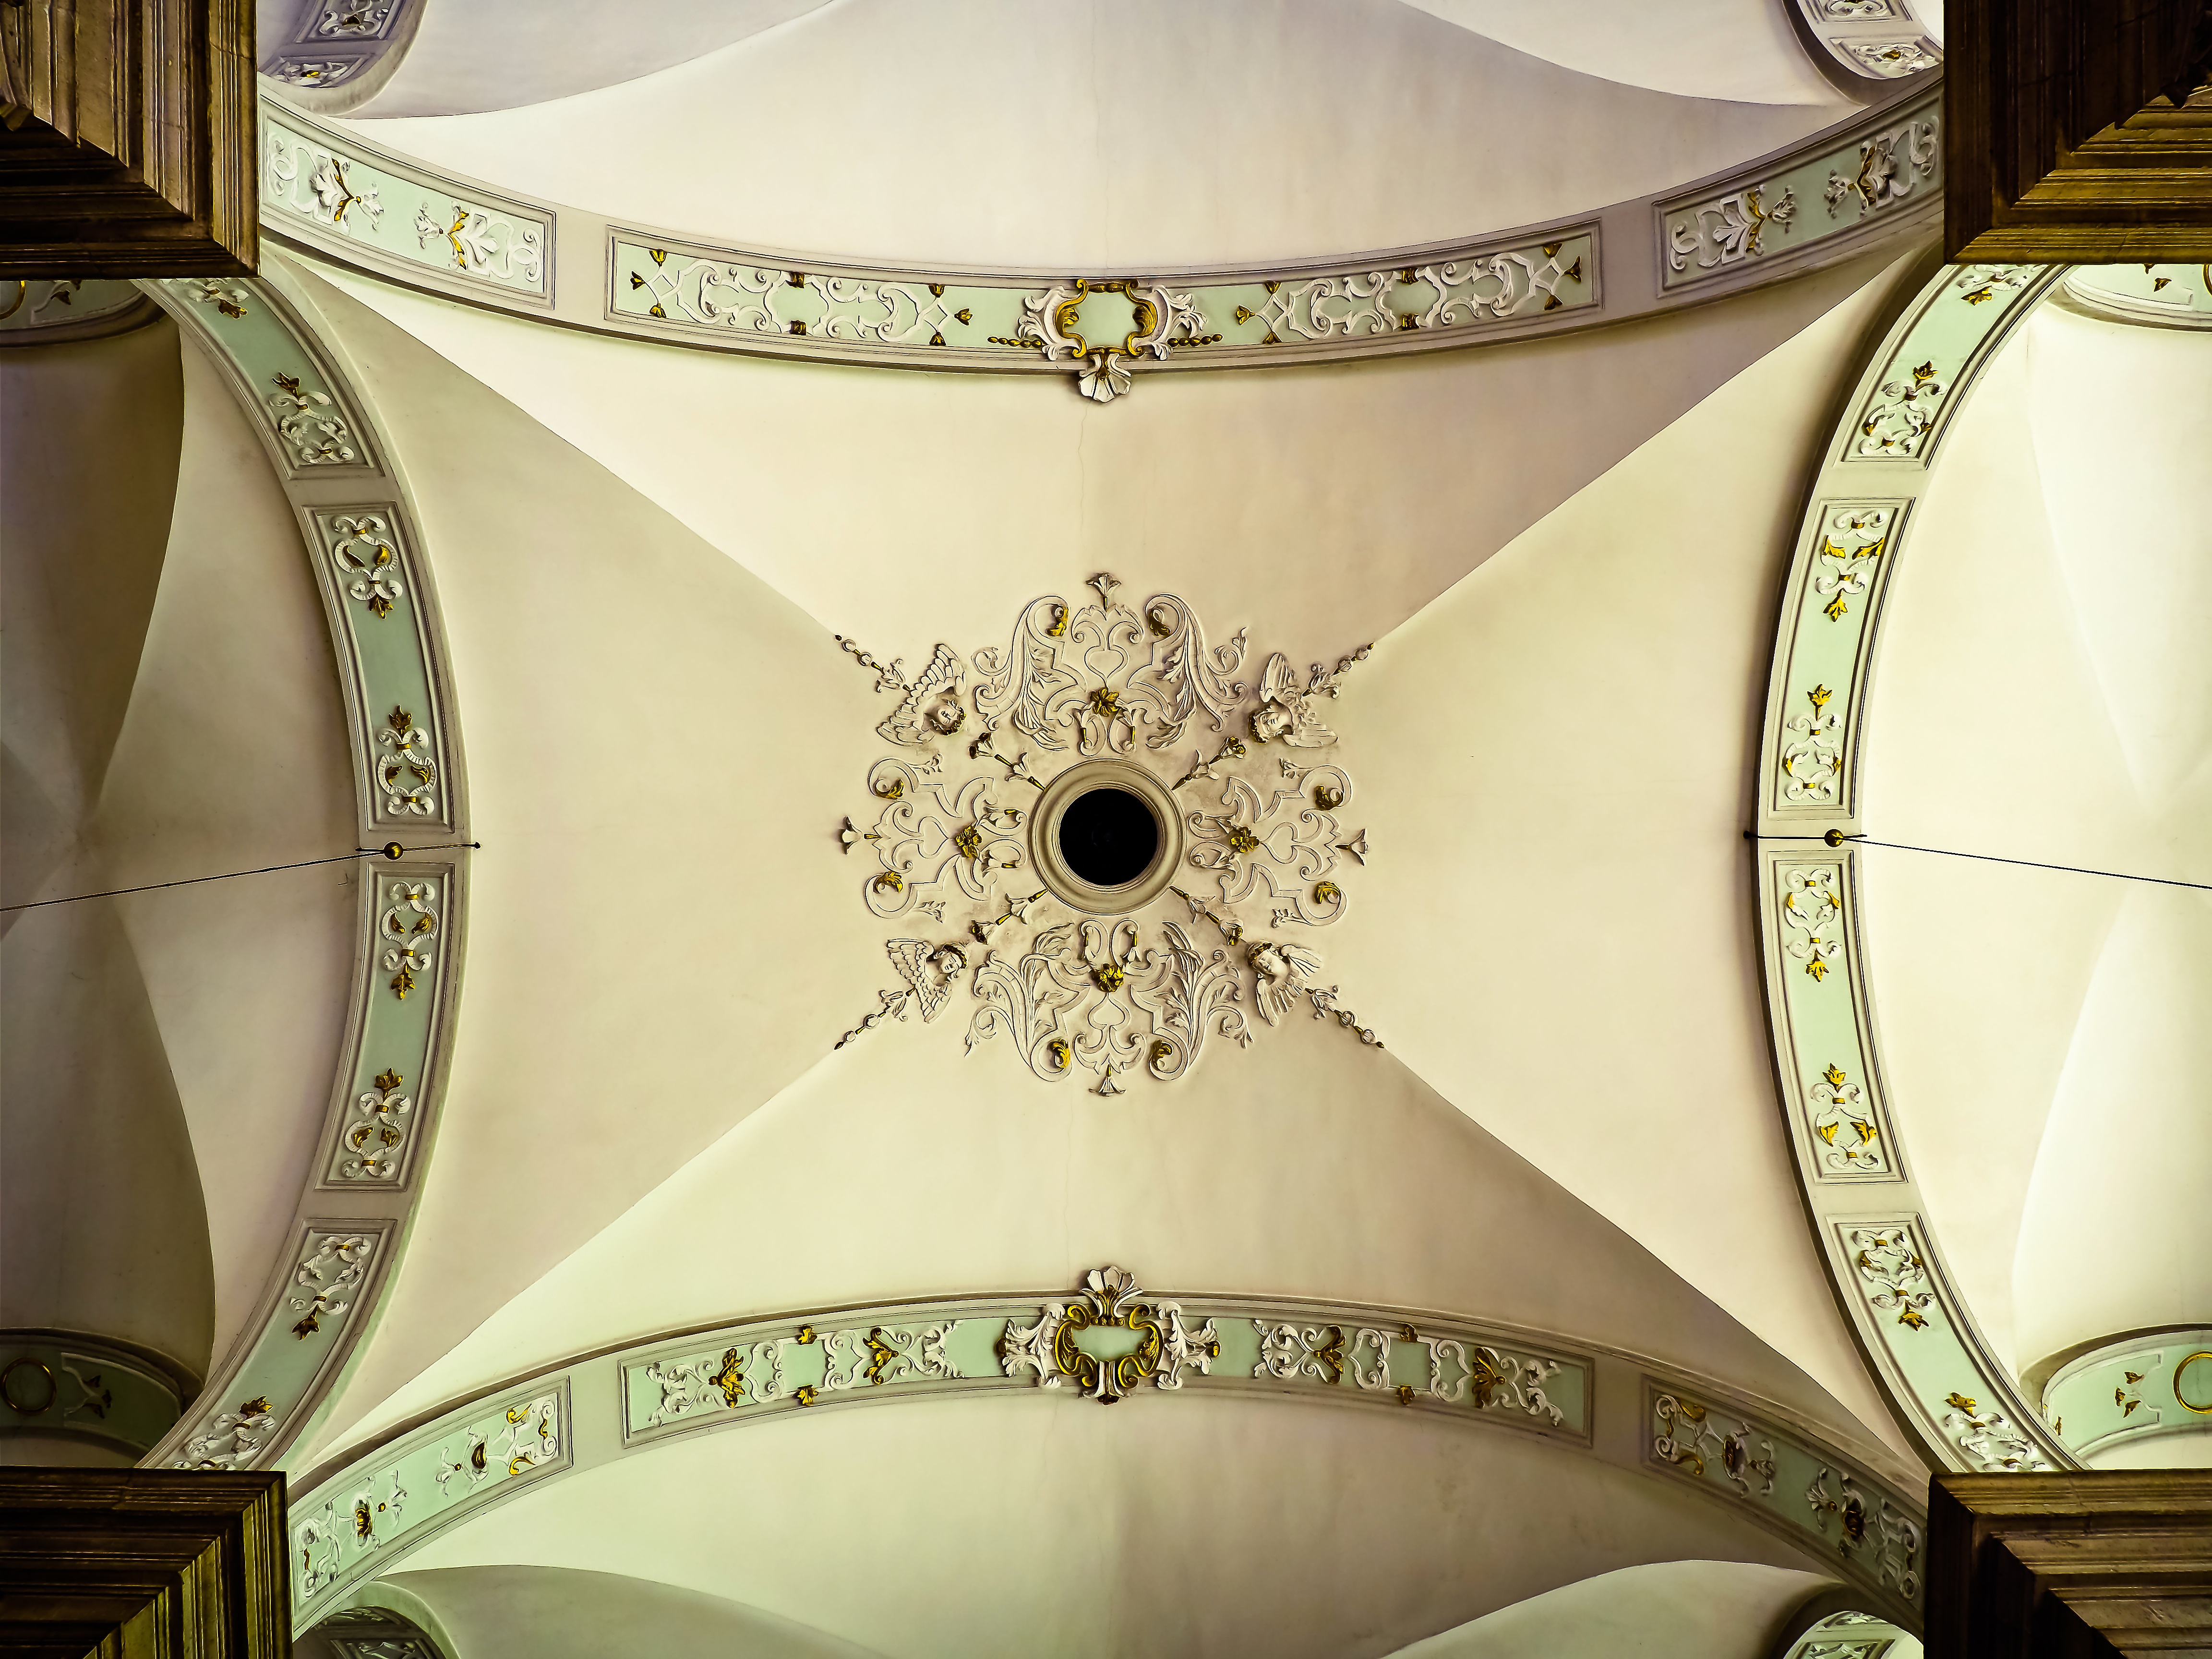
architecture, interior, building, old, ceiling, church, rest, furniture, christian, blanket, circle, interior design, religious, catholic, art, design, symmetry, vault, baroque, ornaments, house of worship, roman catholic, church jewelry